Shillford

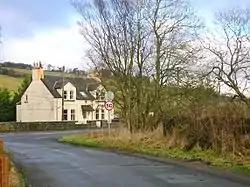
Crossroads and site of old toll house.

The unusual name 'Banklug' given to the nearby farm may refer to its being on the bank or 'lug' of the Thorter Burn.